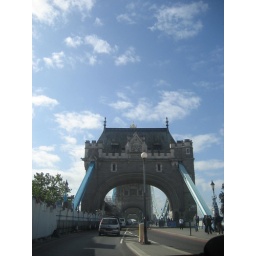
going over tower bridge